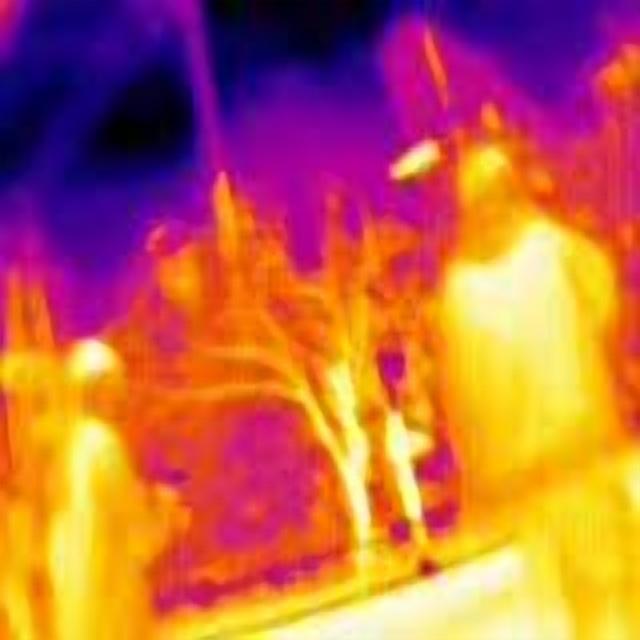
Detected objects:
label: person
label: person